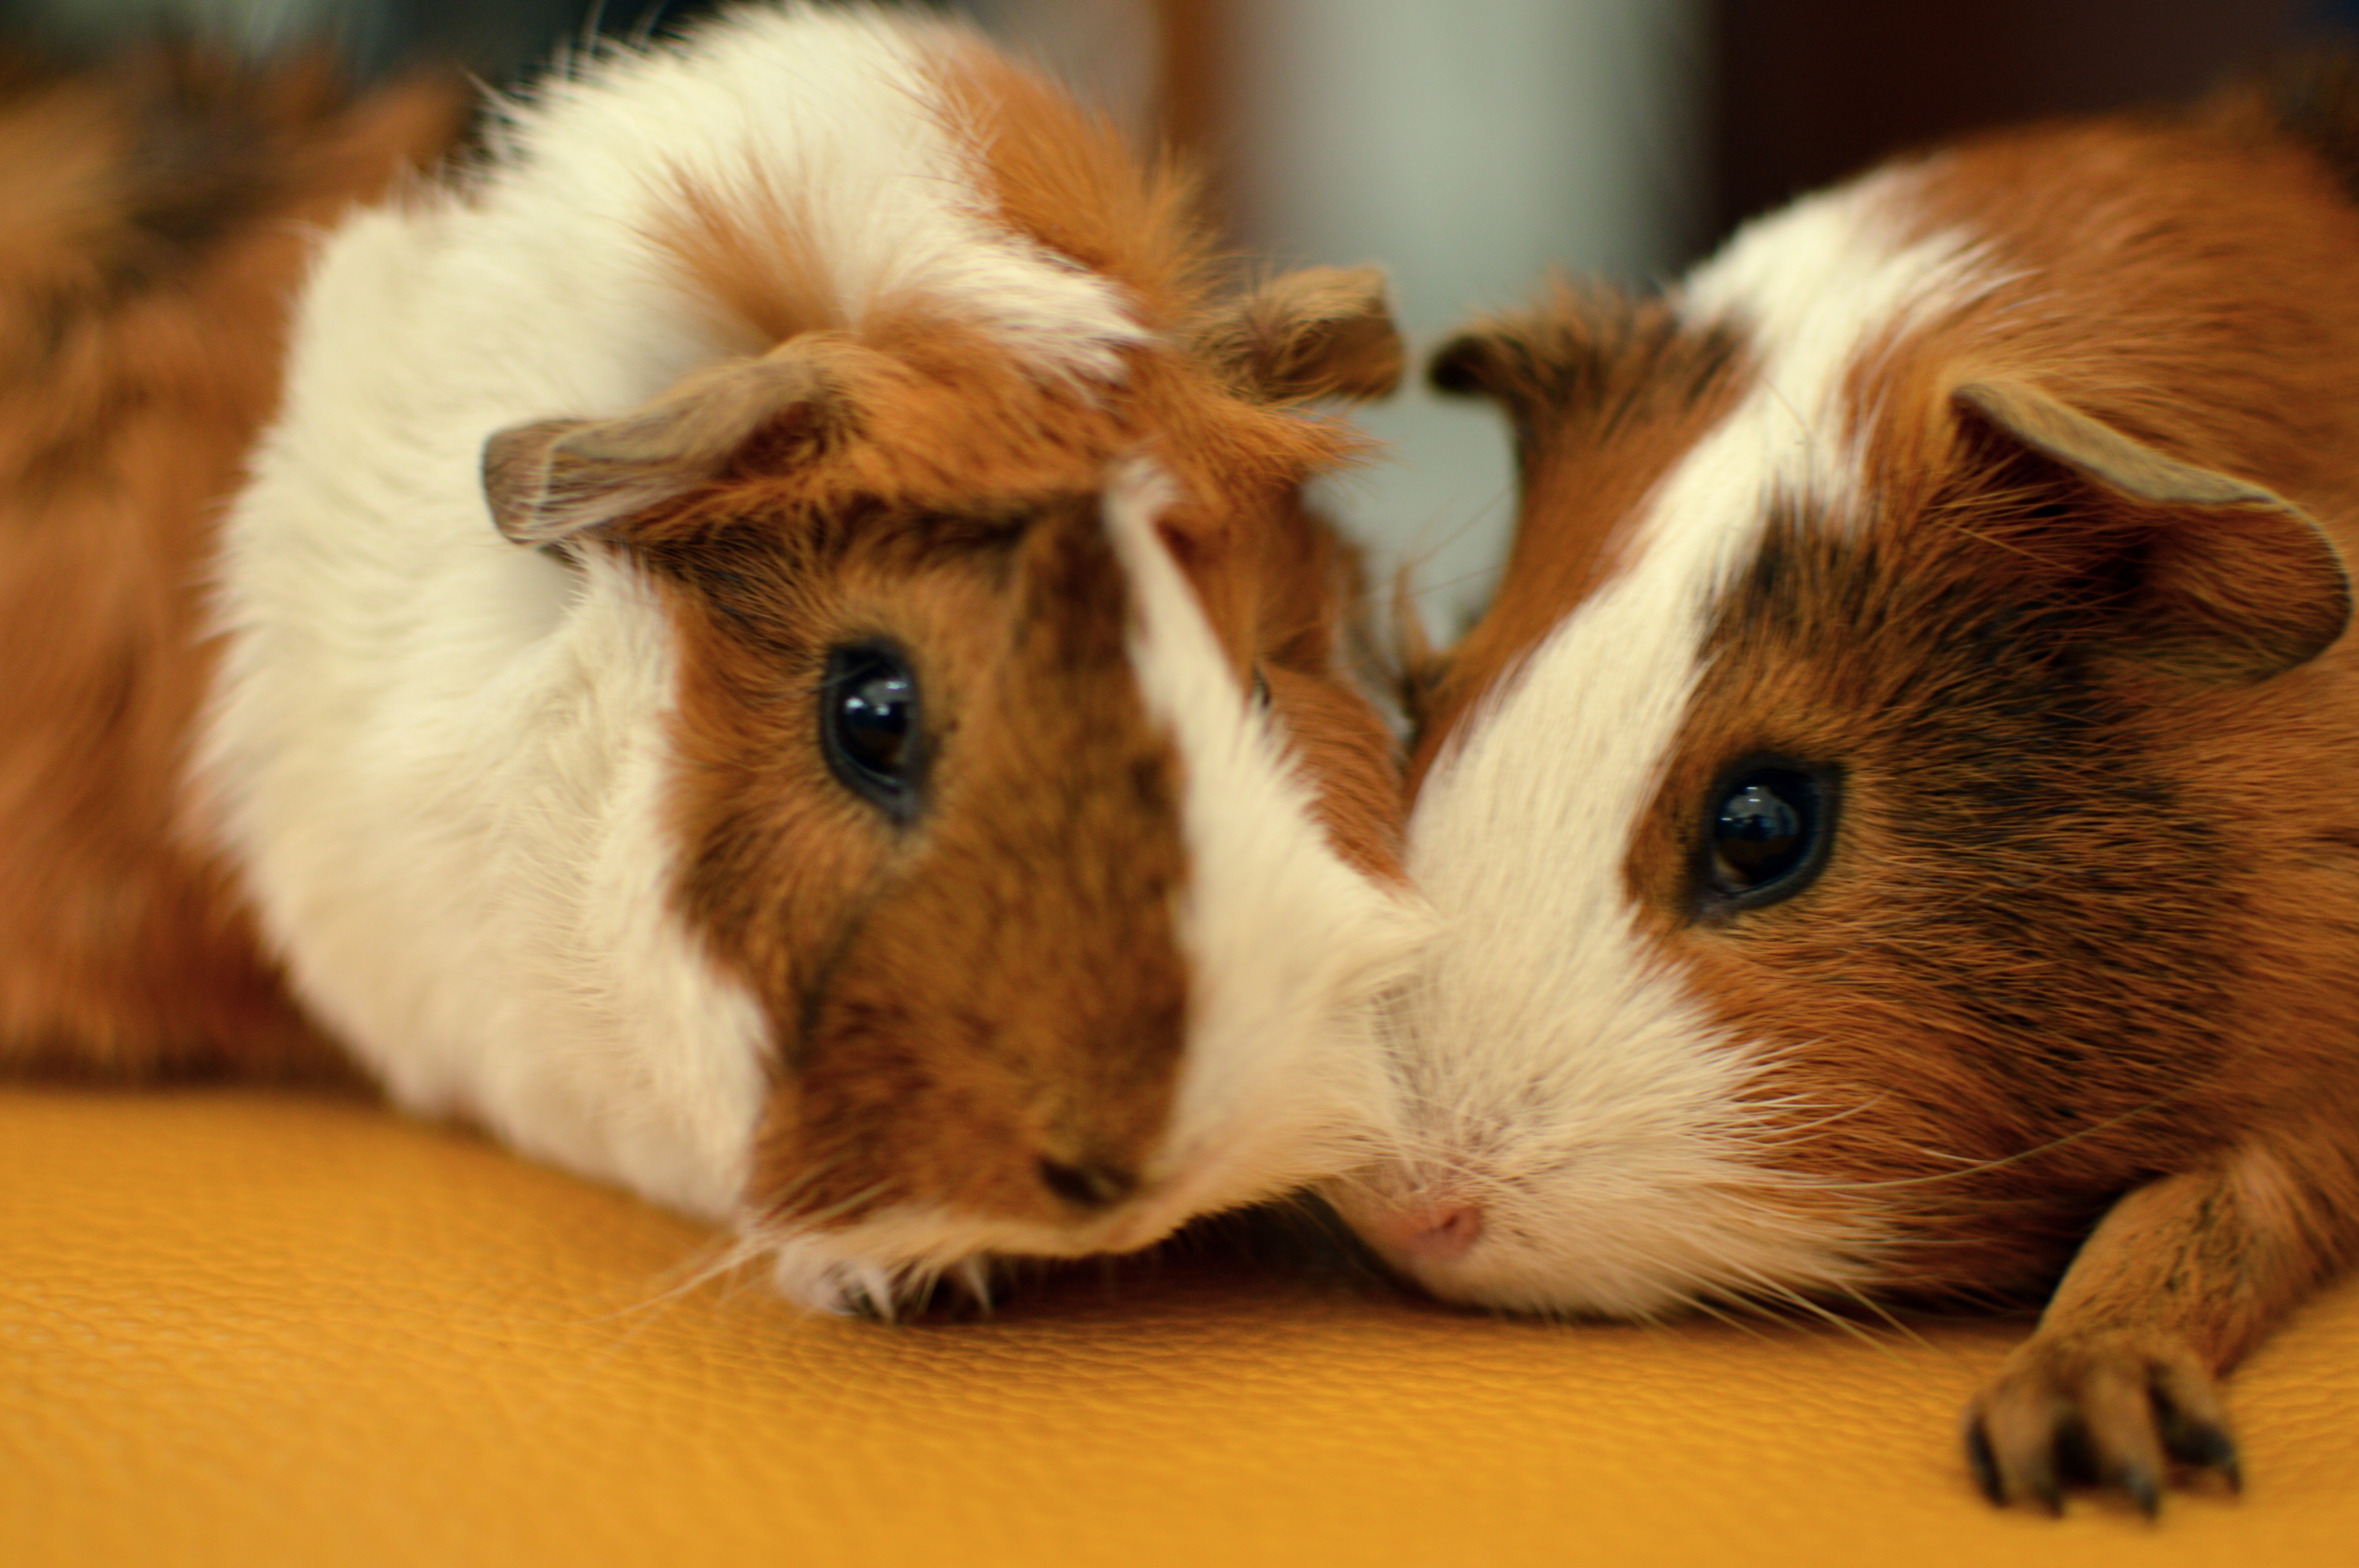
guinea pig, vertebrate, mammal, rodent, fawn